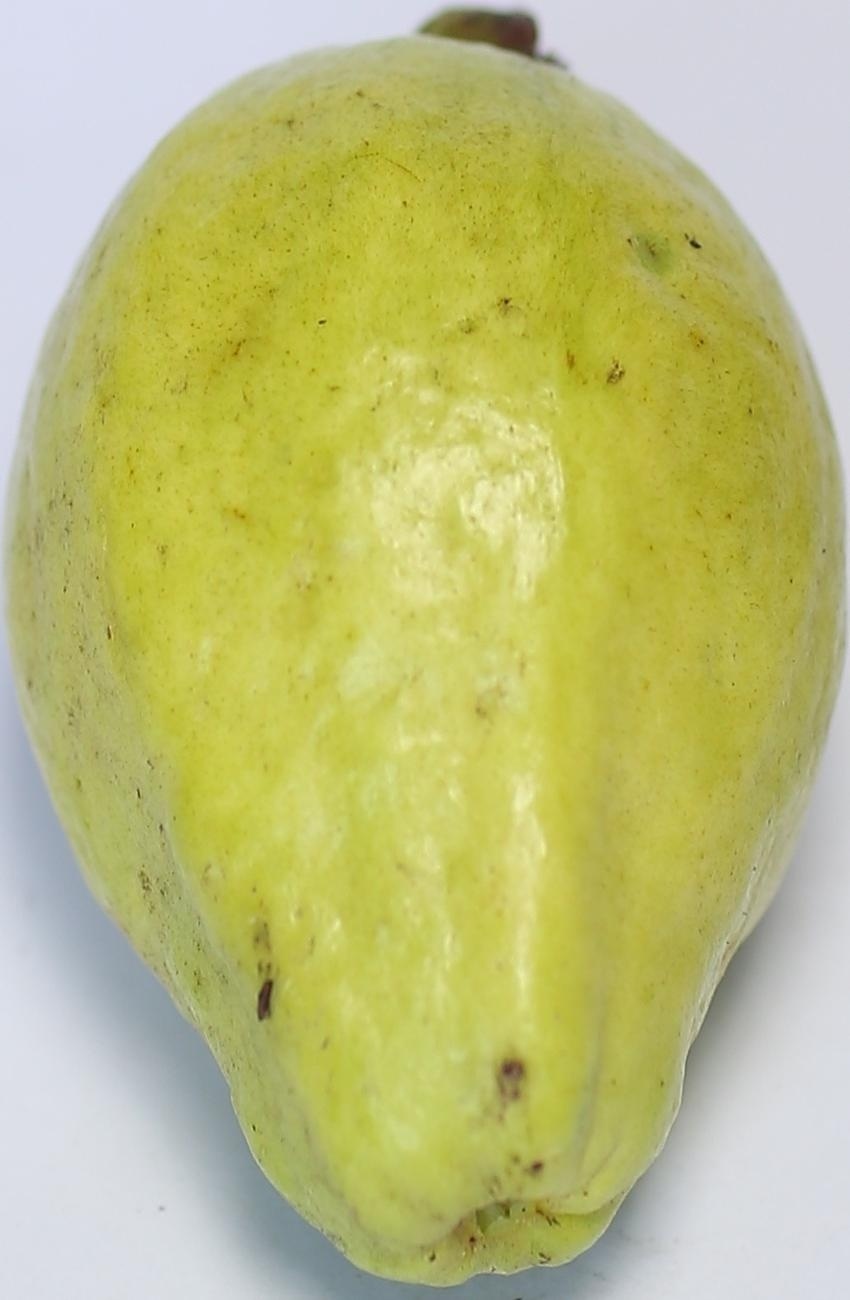
Maturity: mature-green
Variety: thadhrami